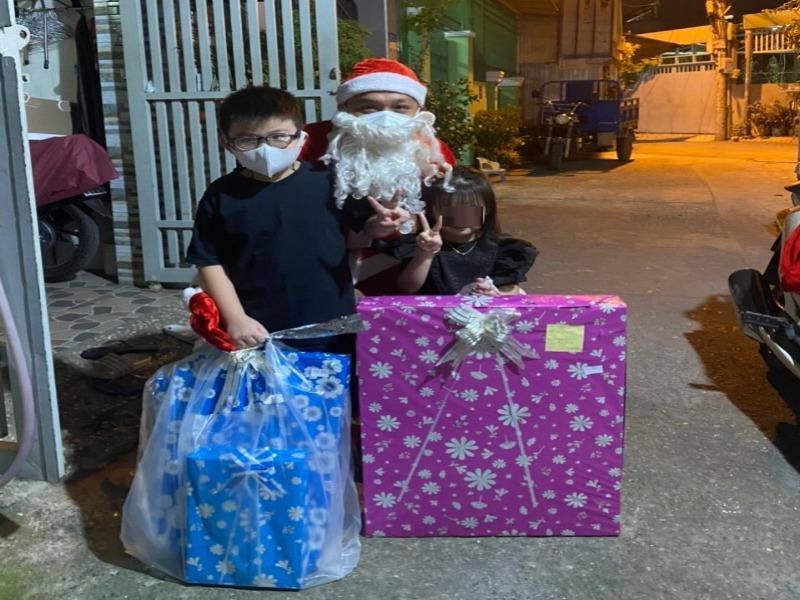
có hai hộp quà ở trước mặt của cậu bé và ông già noel